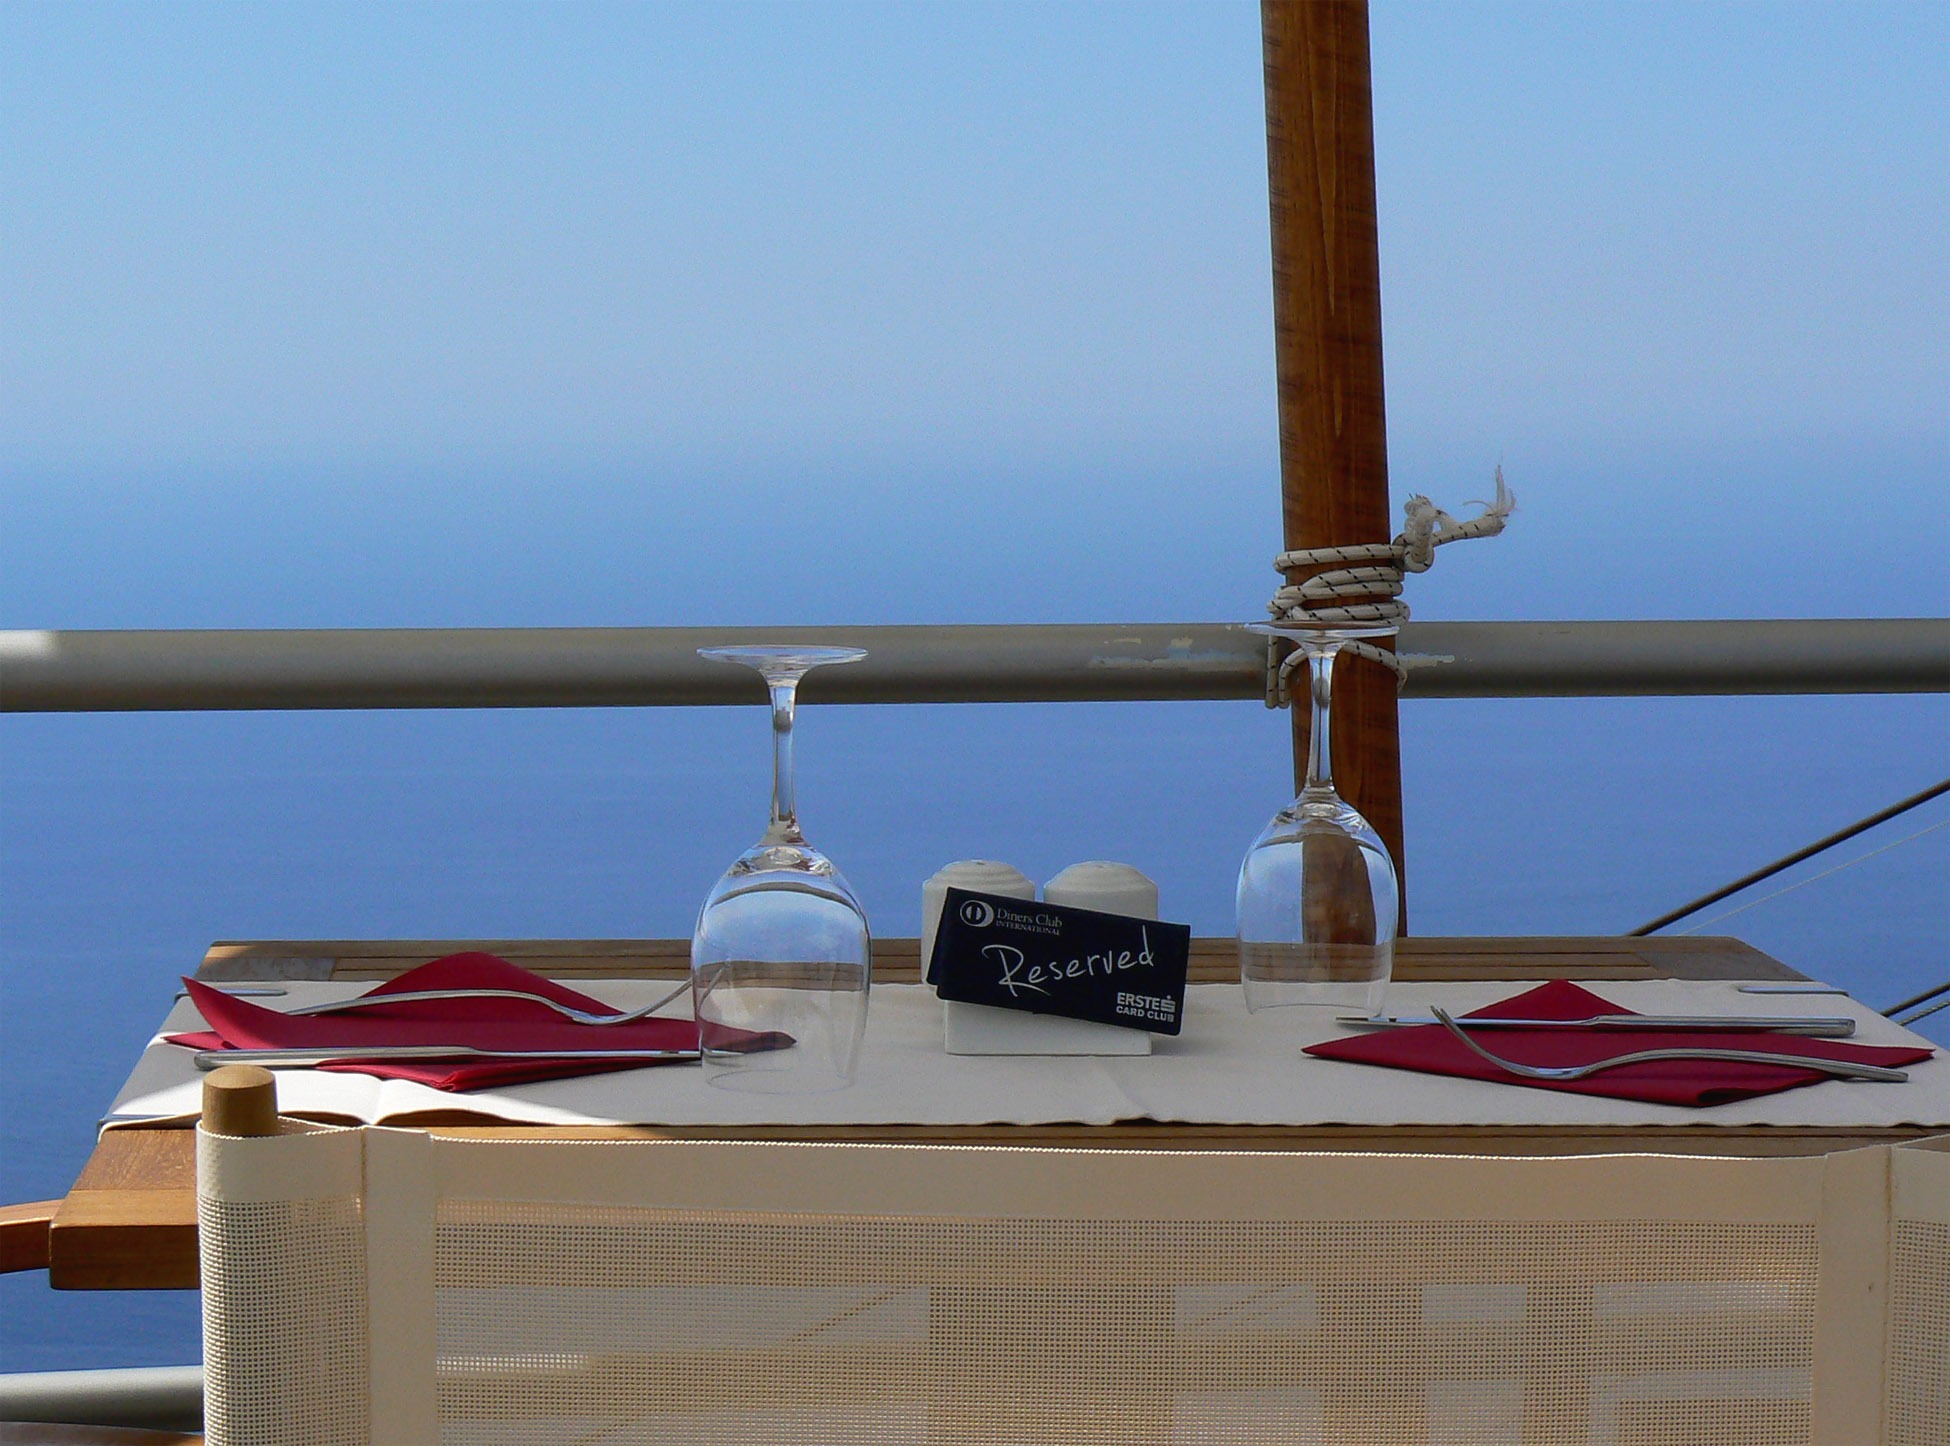
table, boat, glass, view, restaurant, celebration, meal, vehicle, mast, yacht, sitting, romance, romantic, sailboat, celebrate, outdoors, luxury, dining, dinner, reserve, elegant, event, special, watercraft, catering, occasion, setting, reserved, passenger ship, cuise, honeymoon, reservation